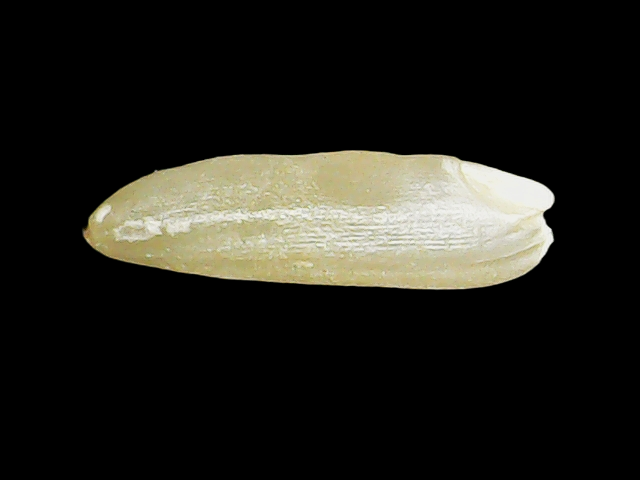
Rice variety: Binadhan16